Edema

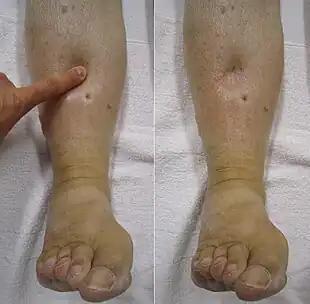
"Pitting" edema

Edema (American English), also spelled oedema (British English), and also known as fluid retention, swelling, dropsy and hydropsy, is the build-up of fluid in the body's tissue. Most commonly, the legs or arms are affected. Symptoms may include skin that feels tight, the area feeling heavy, and joint stiffness. Other symptoms depend on the underlying cause.